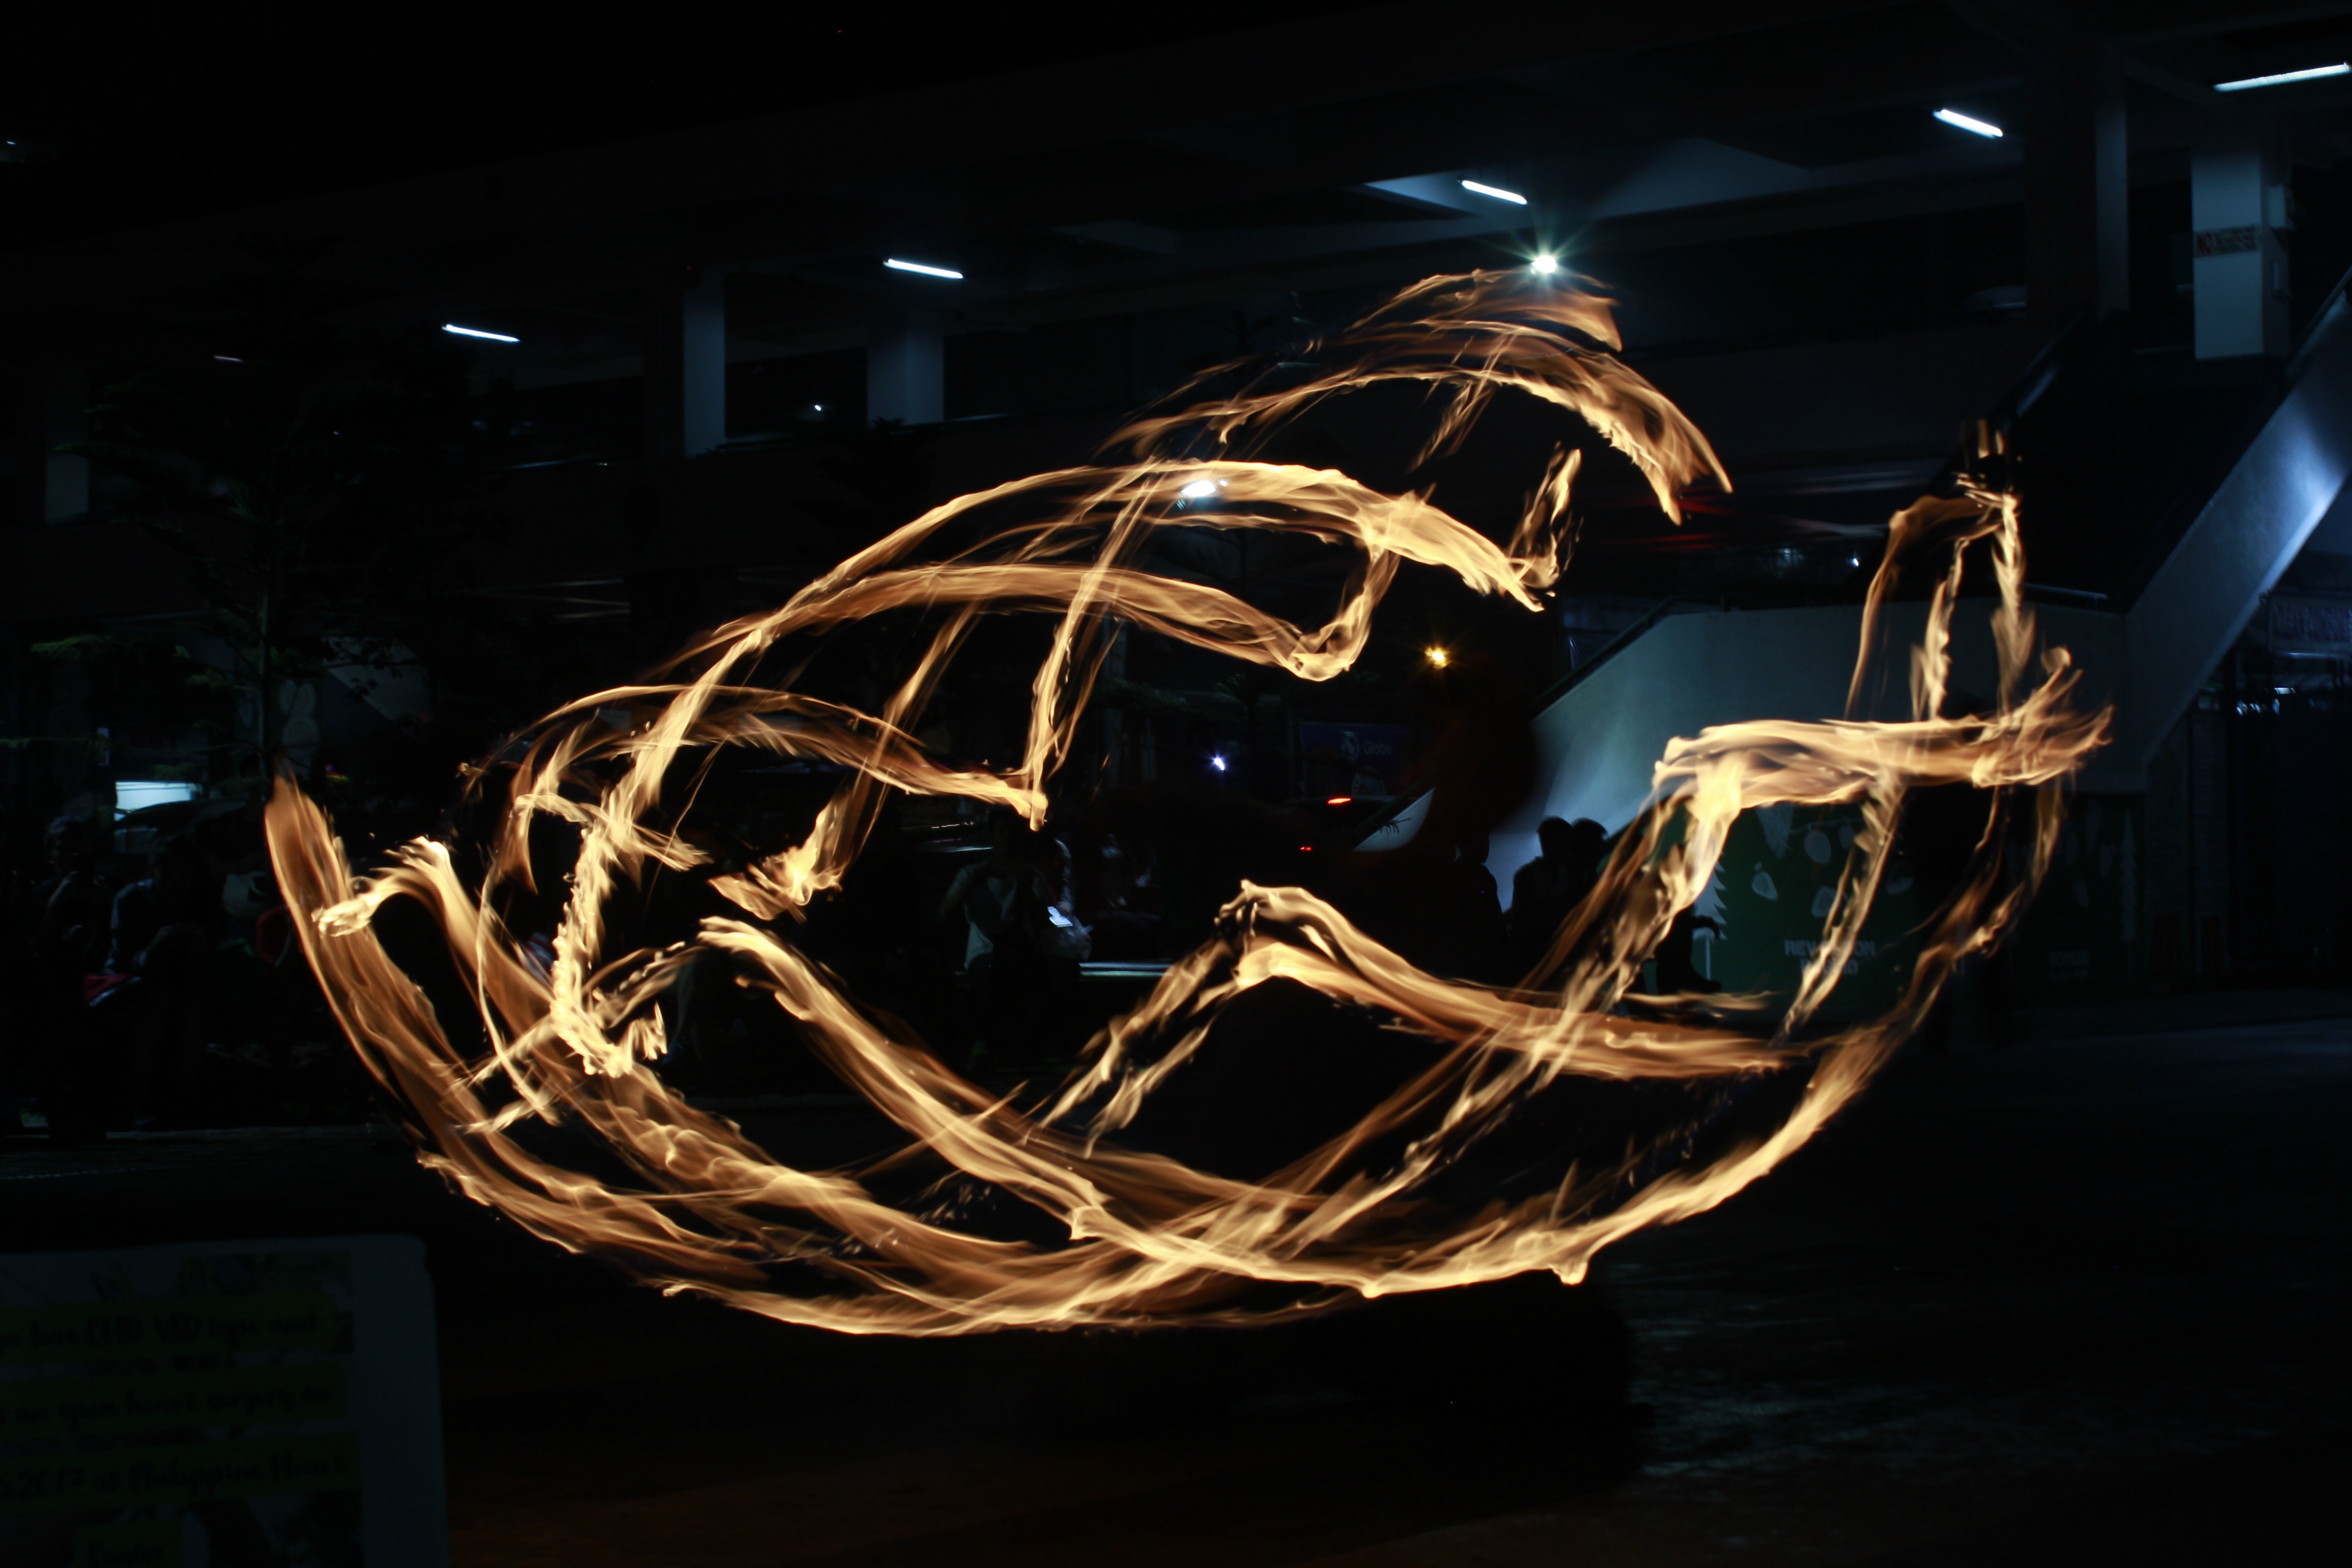
light, night, motion, fire, darkness, lighting, light painting, performance, light fixture, fire dancing